Gadeer Mreeh

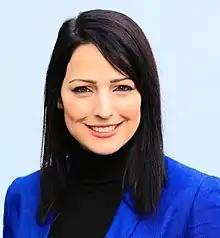

Gadeer Kamal-Mreeh (born 21 June 1984) is an Israeli Druze politician and journalist. She became the first Druze woman to anchor a Hebrew-language news program on Israeli television in 2017. In April 2019, she was elected to the Knesset as a member of the Blue and White alliance, making history as the first Druze woman to become a Member of the Knesset. She was subsequently elected to the Knesset as part of the Blue and White alliance in the September 2019 and March 2020 elections. She left Blue and White on 29 March 2020 and joined Yesh Atid. In June 2021, Kamal-Mreeh became the Jewish Agency's first Druze emissary to the US, based in Washington DC.